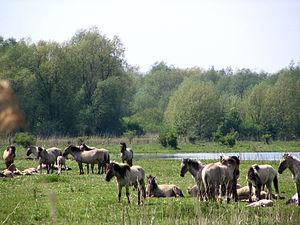
Le val de l’Asne ou Val de l’Ane, est une vallée sèche de la vallée de la Meuse en France.
Pagny-sur-Meuse est une commune française située dans le département de la Meuse, en région Grand Est. Le saint patron est saint Rémi. Ses habitants sont appelés les Pagnotins.
Oostvaarderplassen ou OVP est une réserve naturelle des Pays-Bas. En dépit de son jeune âge, elle a une importance internationale en tant que zone humide européenne. Il s'agit d'une réserve close d'environ 6 000 hectares. Le site est protégé en tant que site Ramsar depuis 1989.
La forêt de Białowieża, aussi appelée en français forêt de Bialovèse ou forêt de Belovej, est l'une des dernières forêts primaires d'Europe, à cheval sur les territoires polonais et biélorusse. Formée il y a 10 000 ans, lors de la dernière période glaciaire, elle est restée à l'écart de la plupart des influences humaines.